Jane Aronson

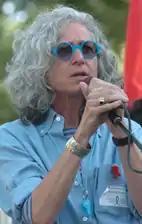

Jane Aronson, D.O. (born November 10, 1951, Brooklyn, New York) is an osteopathic physician, with expertise in pediatric infectious diseases and adoption medicine.